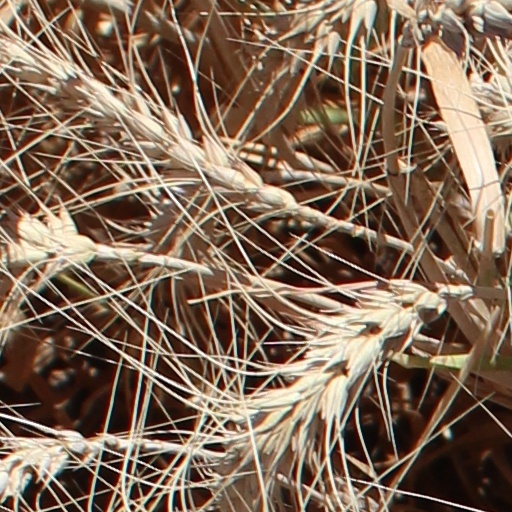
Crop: wheat